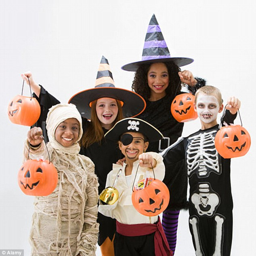
traditional choices , including witches and pirates feature on this year 's list for popular children 's costumes